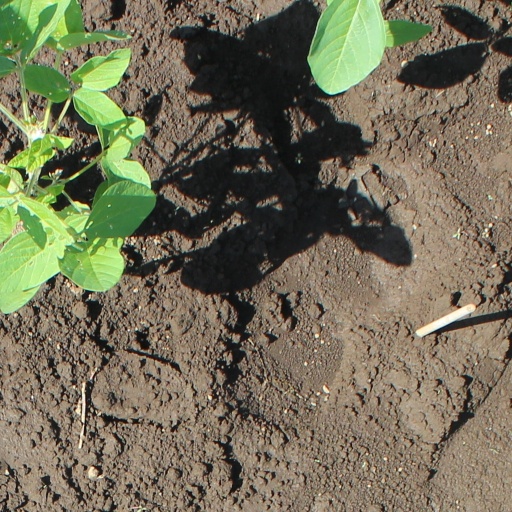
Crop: soybean